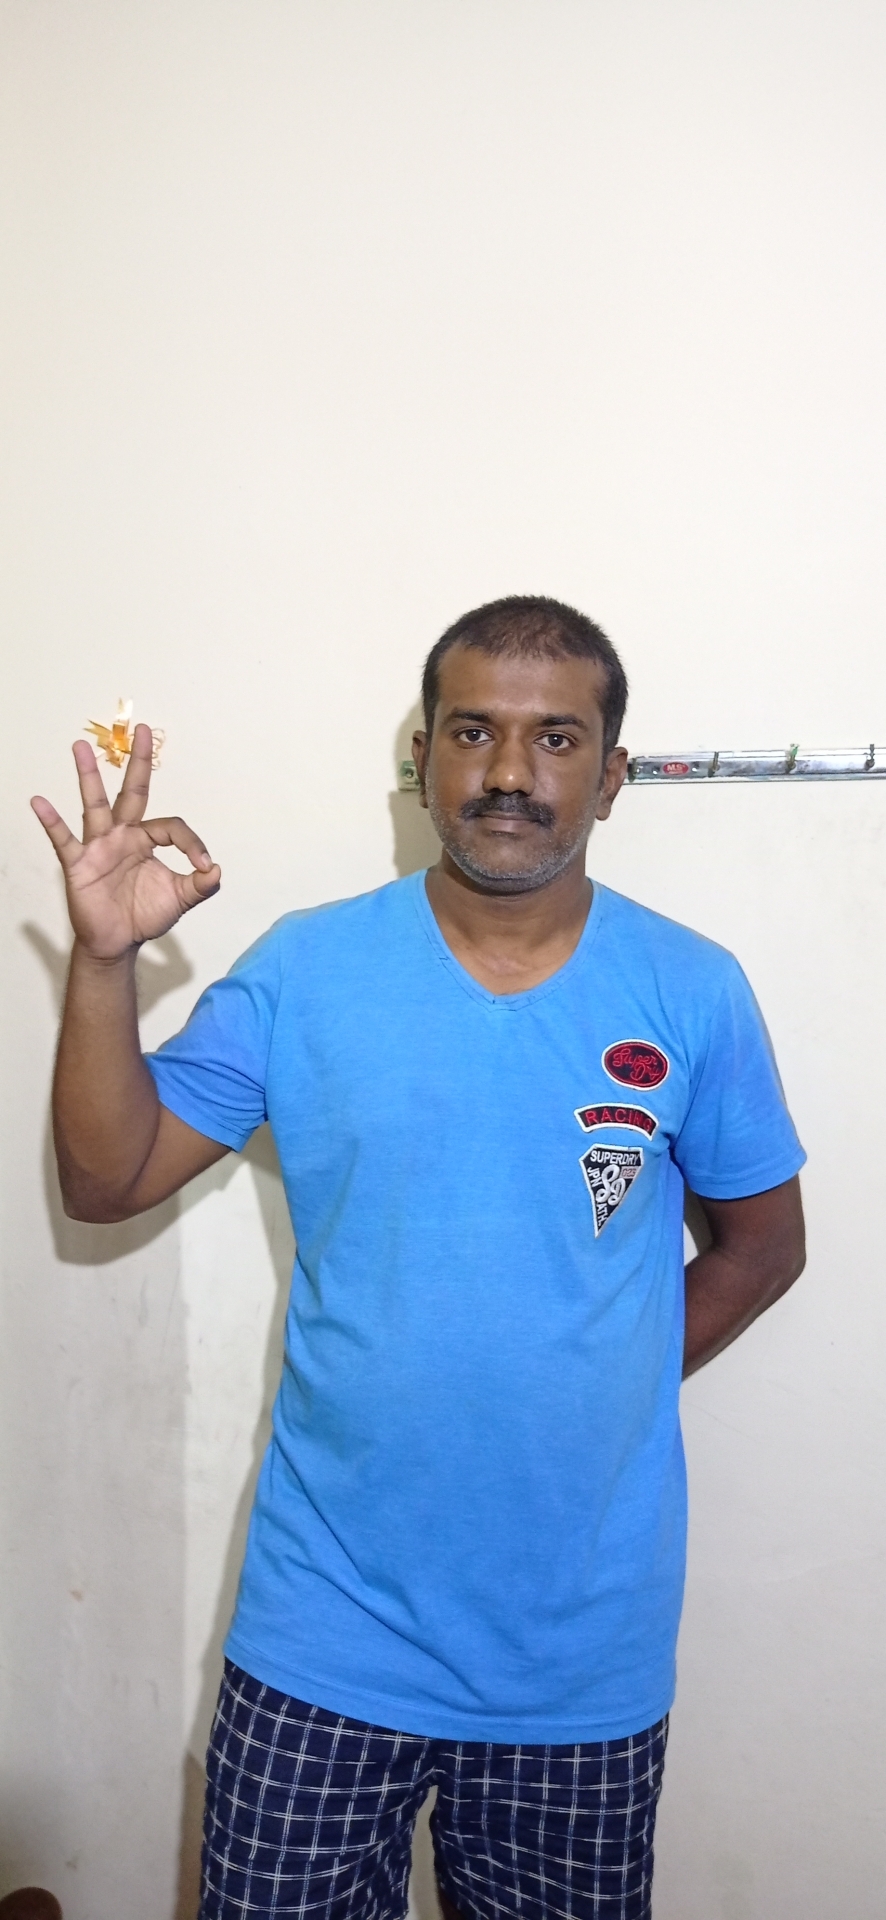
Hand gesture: ok